Hasan Pir

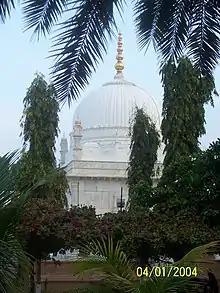
Mausoleum of Hasan Pir, an early leader of the Fatimid Ismaili movement in India.

Syedi Hasan Pir was a Taiyabi Ismaili saint of the 14th century in India. Hasan Pir was fifth Wali-ul-Hind on behalf of the Ismaili Taiyabi Da'i al-Mutlaq of Yemen. He was famous in the court of the Sultan of Patan, during the time of the Delhi Sultan Nasir ud din Muhammad Shah III and from lineage of Moulai Bharmal. He was martyred on 23rd Moharram 795 AH/ 1392 AD, and his mausoleum is located at Denmaal/Delmal, Gujarat.